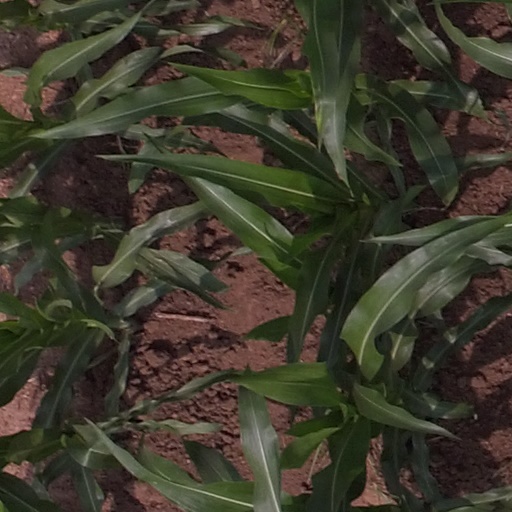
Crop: maize; corn